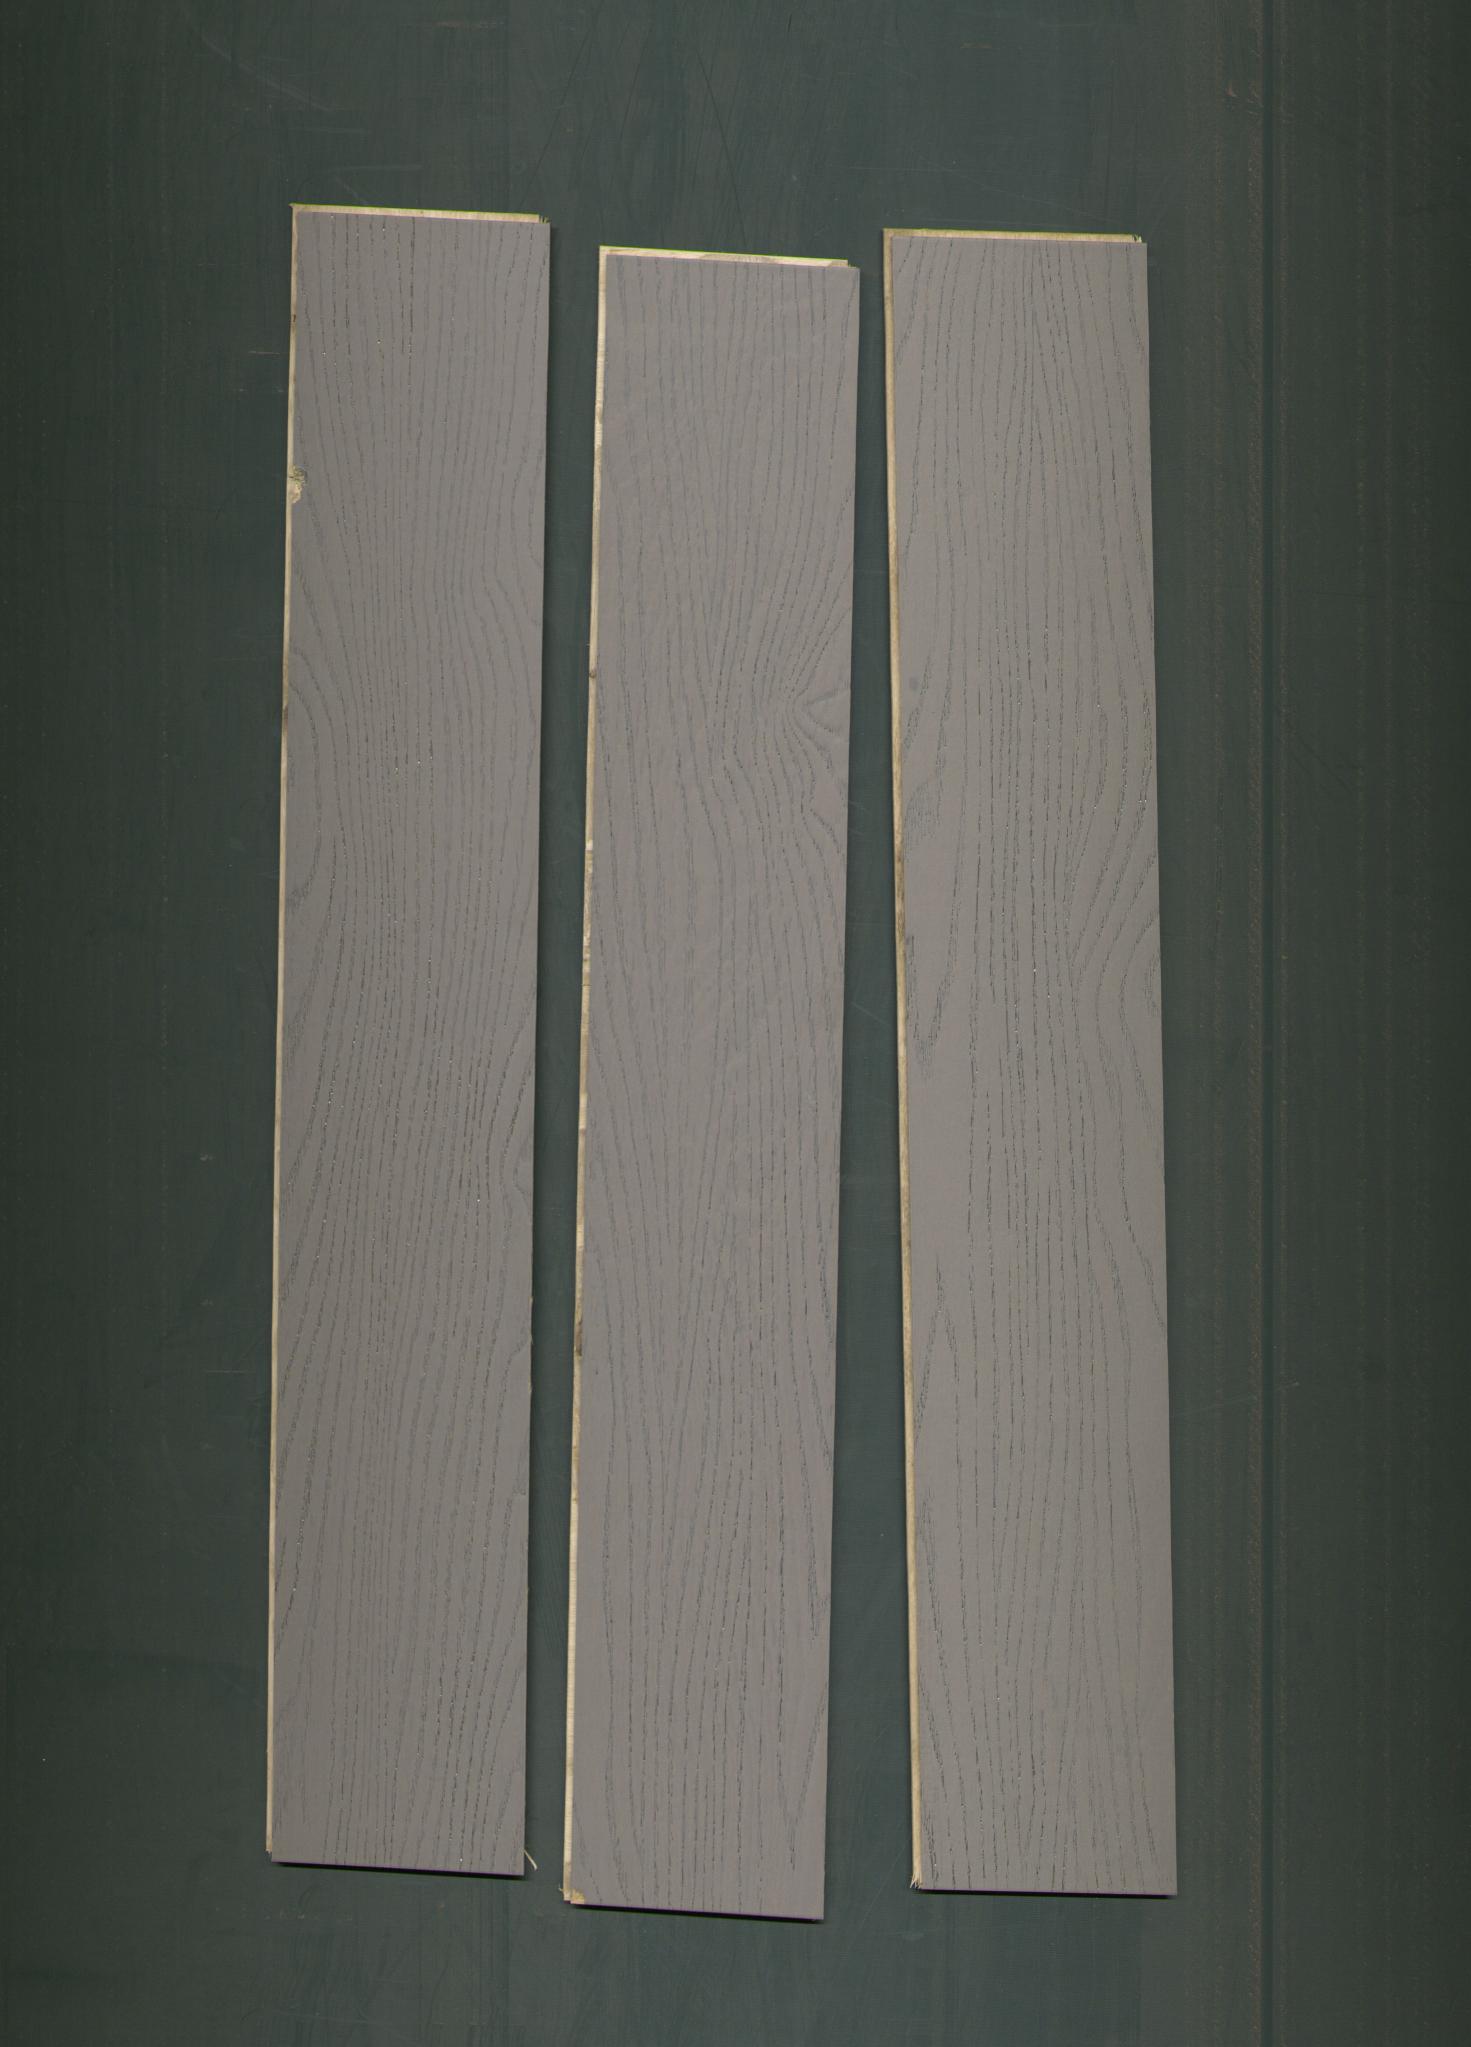
Label: mixers